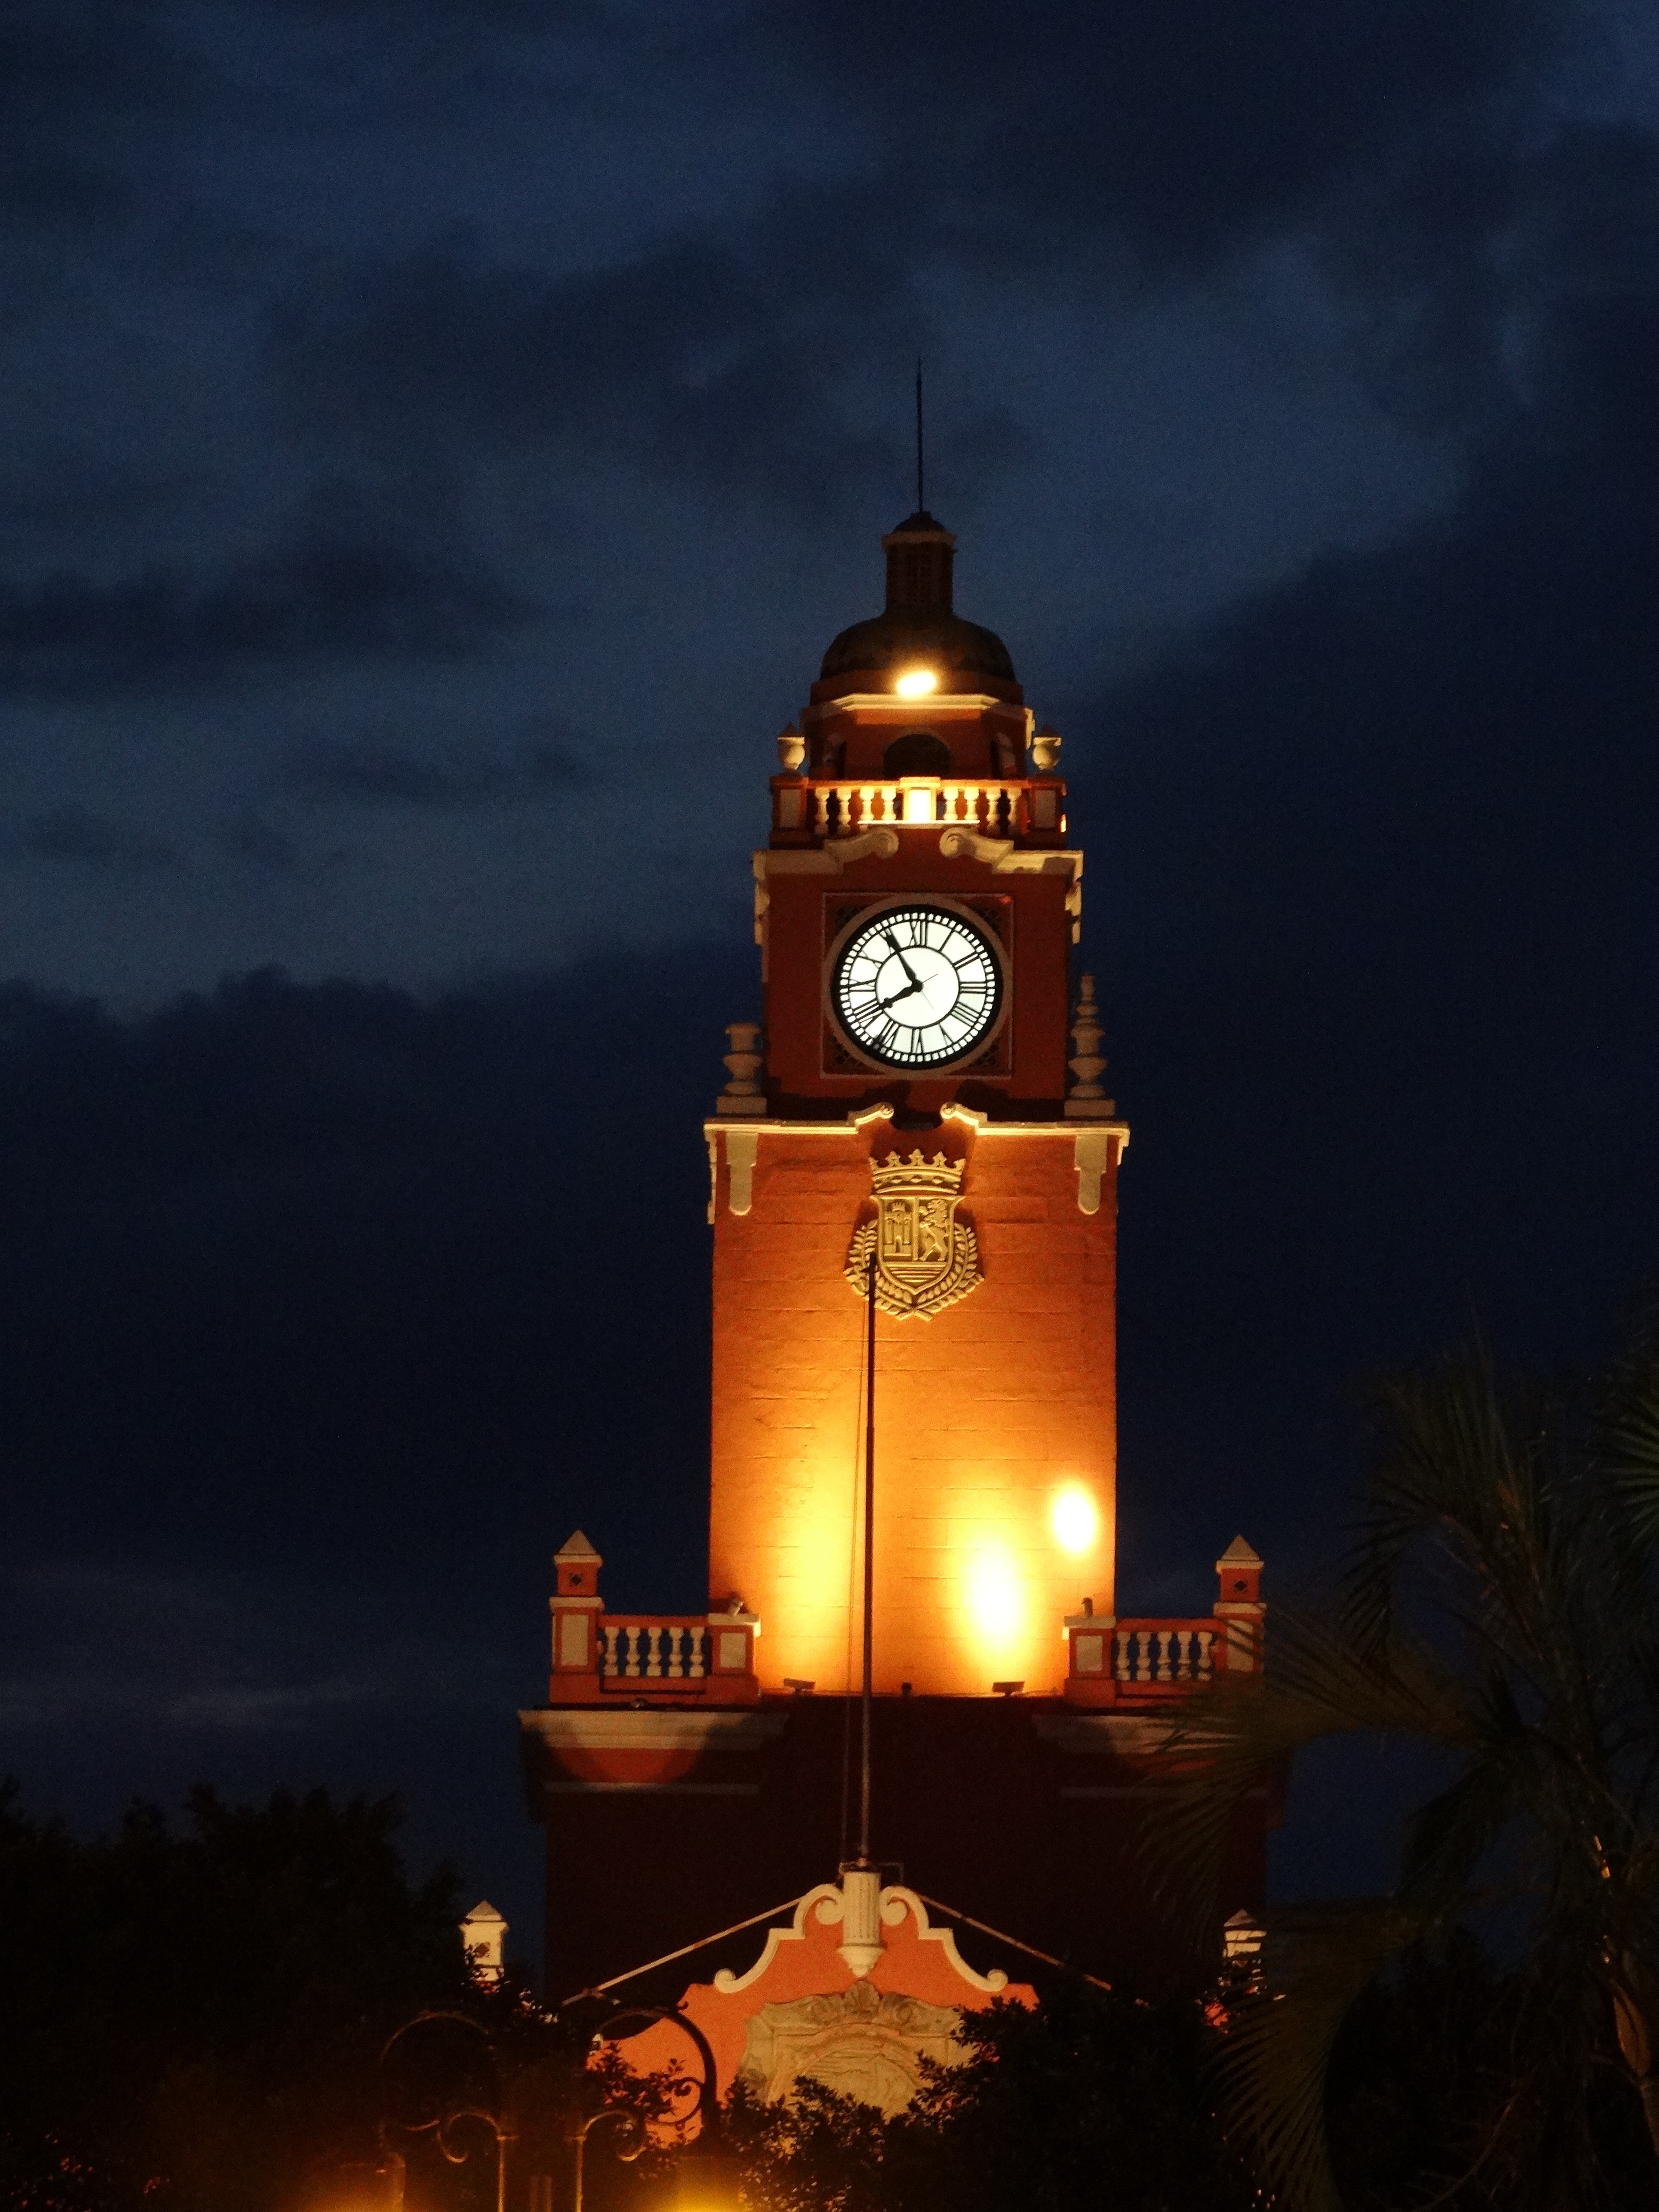
light, night, clock, building, dusk, evening, tower, landmark, darkness, tourism, lighting, place of worship, clock tower, mexico, steeple, merida